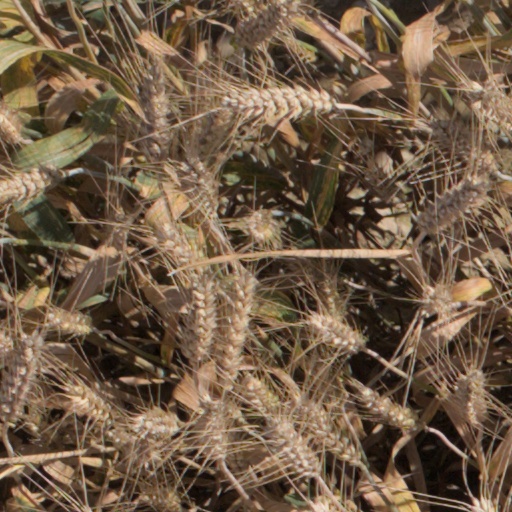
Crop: wheat